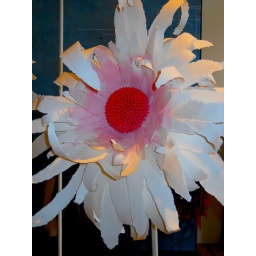
giant paper flower in anthropologie